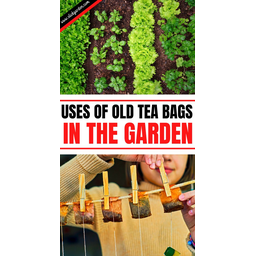
Label: trash